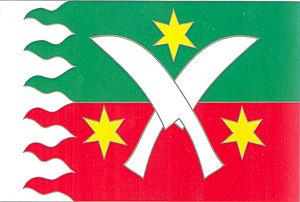
Žďár est une commune du district de Blansko, dans la région de Moravie-du-Sud, en République tchèque. Sa population s'élevait à 401 habitants en 2017.